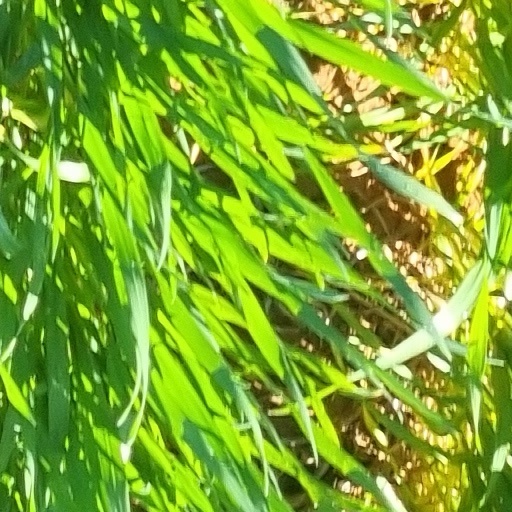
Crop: wheat